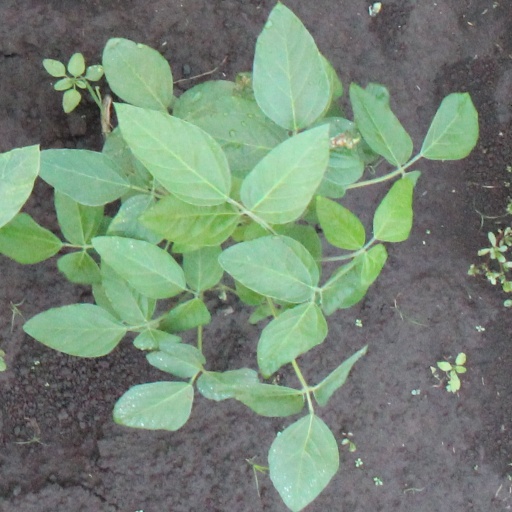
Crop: soybean